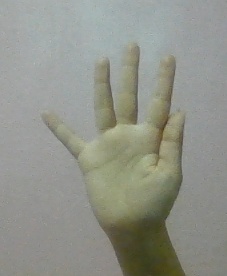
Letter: sheen